Downton Abbey

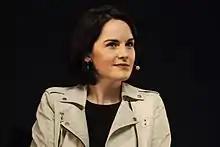
Michelle Dockery plays Lady Mary Crawley, the eldest Grantham daughter.

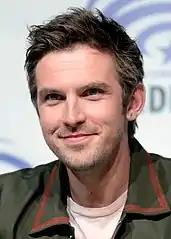
Dan Stevens plays Matthew Crawley.

The second series comprises eight episodes and runs from the Battle of the Somme in 1916 to the 1918 Spanish flu pandemic. During the war, Downton Abbey is temporarily converted into an officers' convalescent hospital.